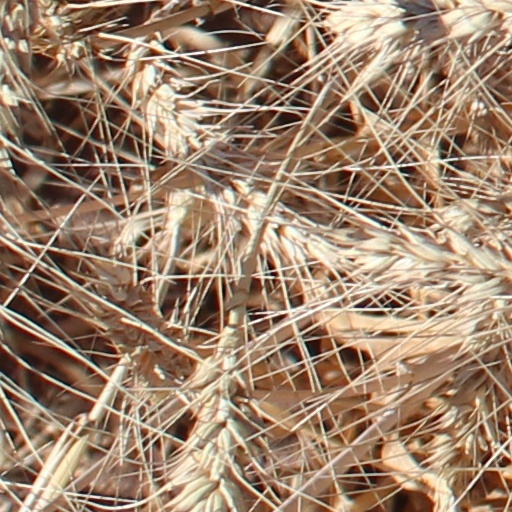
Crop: wheat